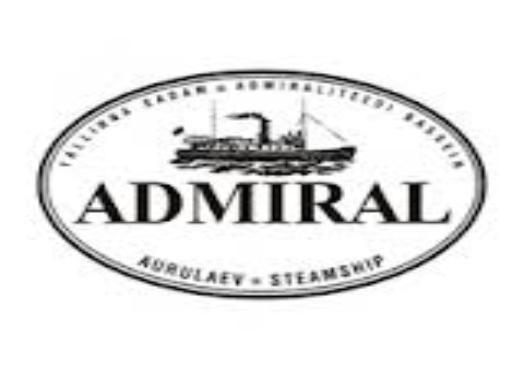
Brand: Admiral
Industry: Clothes